Hæge Follegg Pedersen

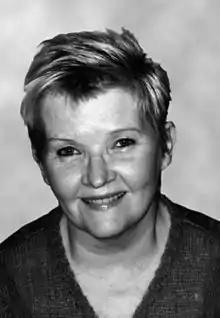

Hæge Follegg Pedersen (born 29 April 1949) is a Norwegian writer for children and young adults.